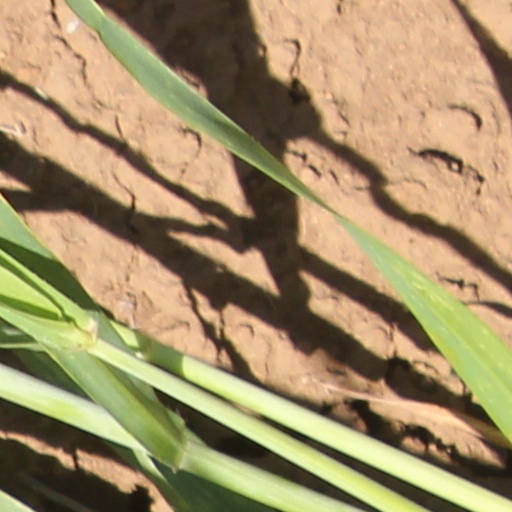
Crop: wheat